Juilliard School

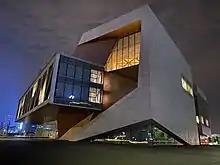
Tianjin Juilliard School

On September 28, 2015, the Juilliard School announced a major expansion into Tianjin during a visit by China's first lady, Peng Liyuan, the institution's first such full-scale foray outside the United States. The school opened in 2020 and offers a Master of Music degree program.